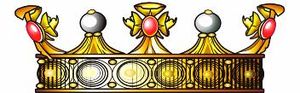
Edler
Uradelskrone anvendt i Tyskland, Polen og Rusland
"Edler er en tysk adelstitel, afledet af Edelherr eller Edler Herr, dvs. ""ædel herre"". Adelsprædikatet kunne tildeles i forbindelse med en adling og blev især praktiseret i Østrig og Bayern indtil 1918. En Edlers hustru blev betegnet Edle.